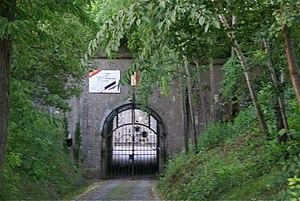
Barchon (Belgique): Entrée du fort
Le Fort de Barchon est l'un des douze ouvrages de la ceinture fortifiée de Liège, en Belgique. Des œuvres du Général Brialmont, la forteresse a joué un rôle important autant pendant la Première que pendant la Seconde Guerre mondiale.
Henri-Alexis Brialmont, né le 25 mai 1821 à Maagdenberg près de Venlo et mort le 21 juillet 1903 à Saint-Josse-ten-Noode, est un militaire, un architecte et une personnalité politique belge.